Chittor Fort

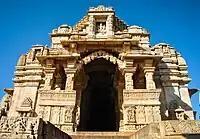
Jain temple near Kirti stambha

The final Siege of Chittorgarh came 33 years later, in 1567, when the Mughal Emperor Akbar attacked the fort. Akbar wanted to conquer Mewar, which was being ruled by Rana Uday Singh II to gain easy access to the Gujarati ports and establish a trade route.